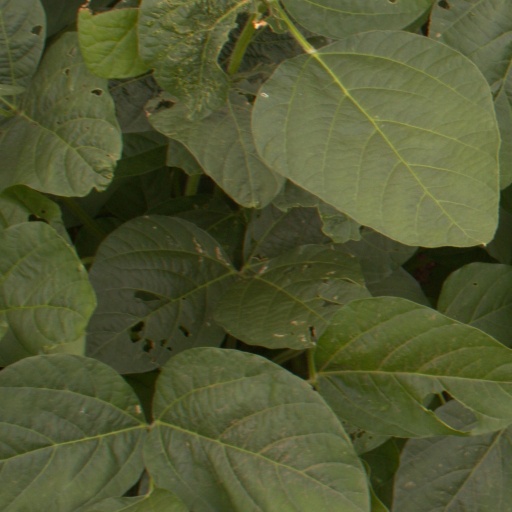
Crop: soybean